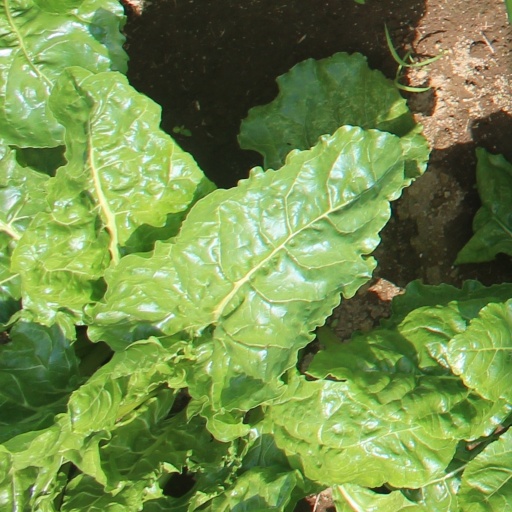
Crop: sugar beet